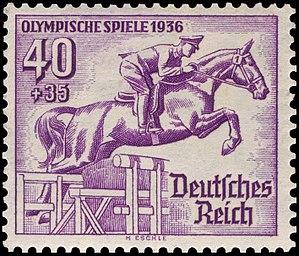
Kurt Hasse, né le 7 février 1907 à Mayence et mort le 9 janvier 1944, est un cavalier allemand de saut d'obstacles.